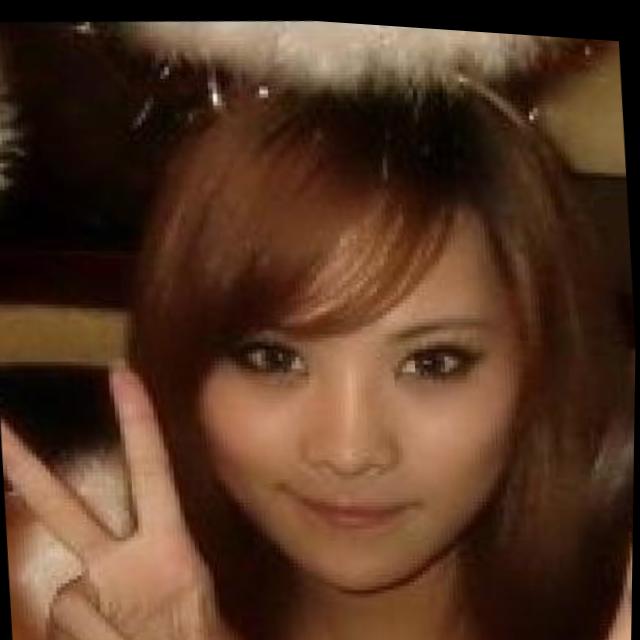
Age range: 13-20